Karma Rider

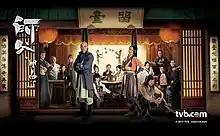
Promo poster

Karma Rider ( literally "Master, Understood") is a 2013 Hong Kong ancient crime television drama produced by TVB, starring Raymond Wong and Priscilla Wong as the main leads with Matt Yeung, Evergreen Mak, Kaki Leung, Cilla Kung, Helena Law, Yoyo Chen, Cheung Kwok Keung, Benjamin Yuen, Matthew Ko, Rachel Kan and Kenny Wong in major supporting roles. It was broadcast between July and August of 2013.